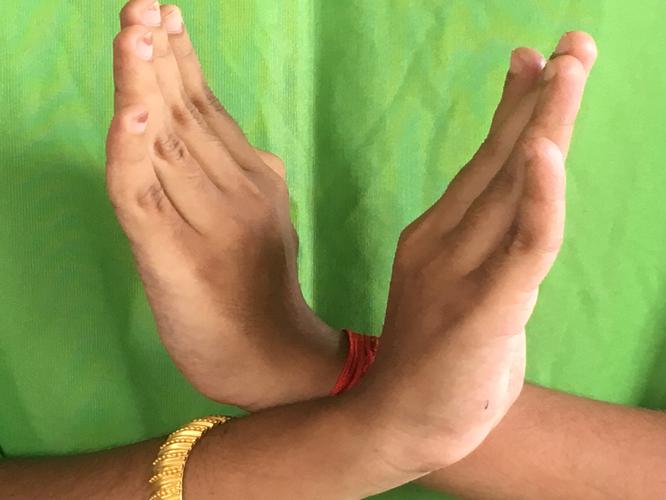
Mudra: Swastikam
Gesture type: double_hand